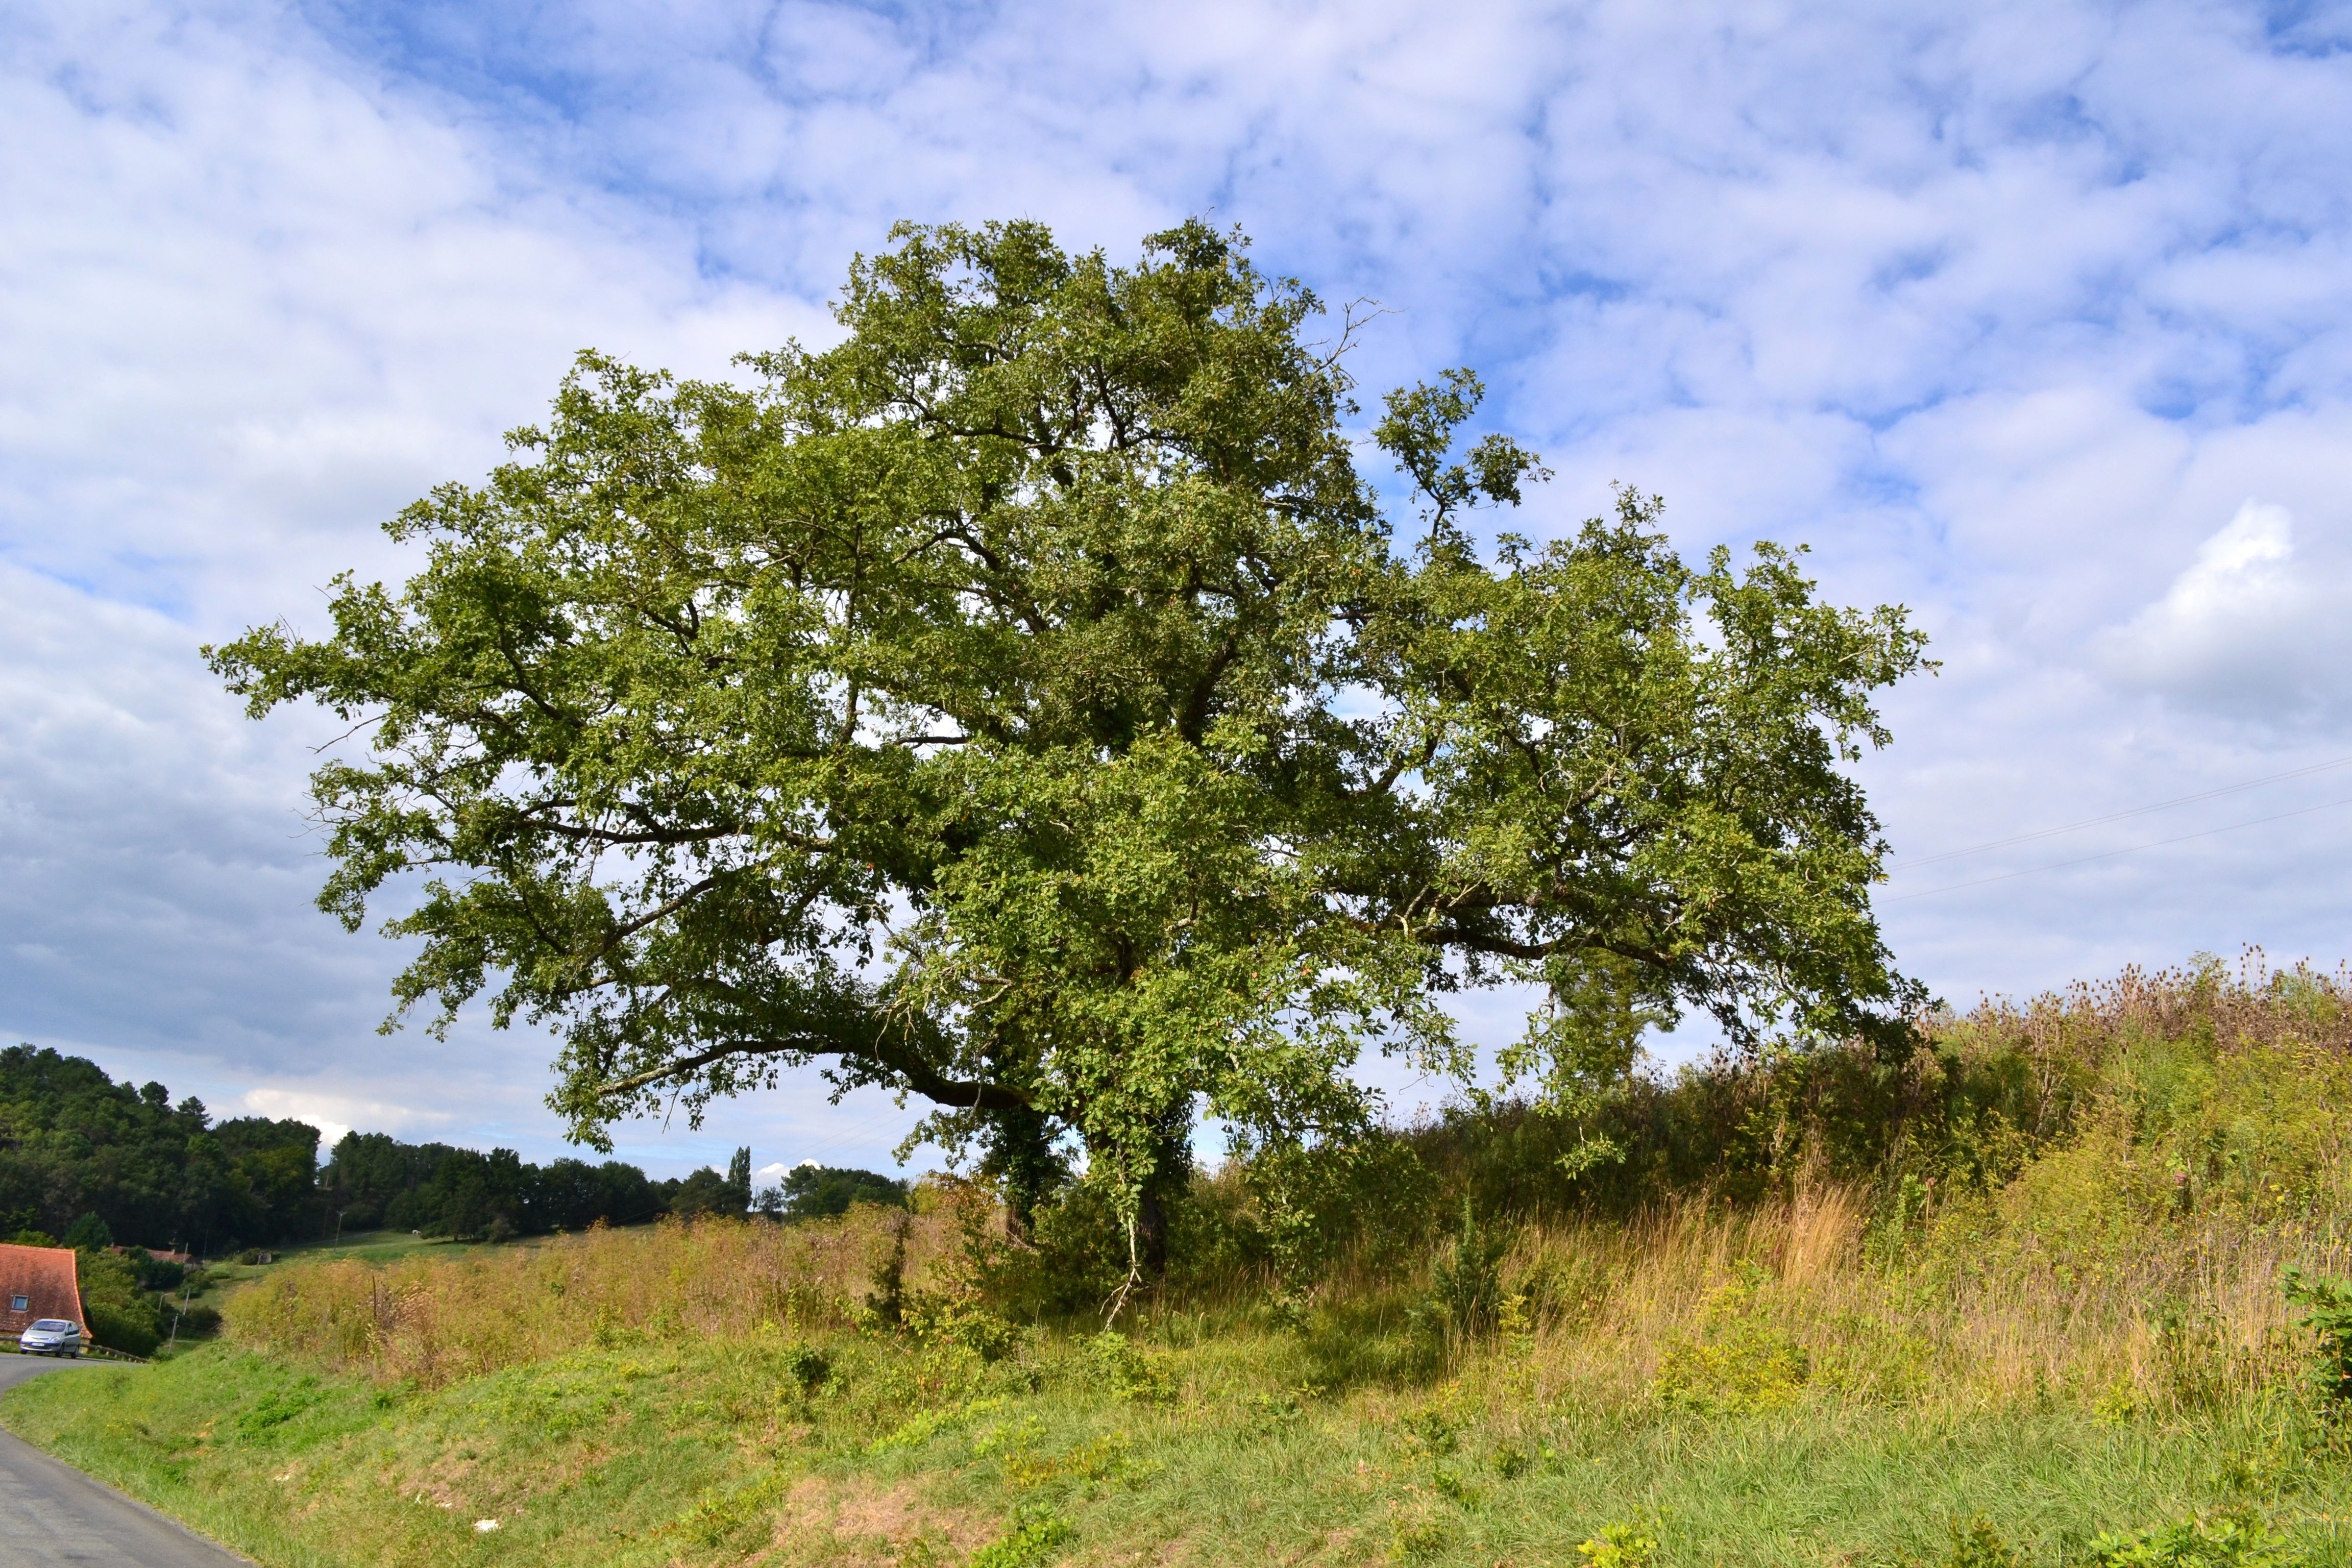
landscape, tree, nature, grass, plant, sky, field, meadow, prairie, leaf, hill, summer, france, pasture, savanna, grassland, shrub, deciduous, oak, woodland, dordogne, ecosystem, rural area, flowering plant, woody plant, land plant